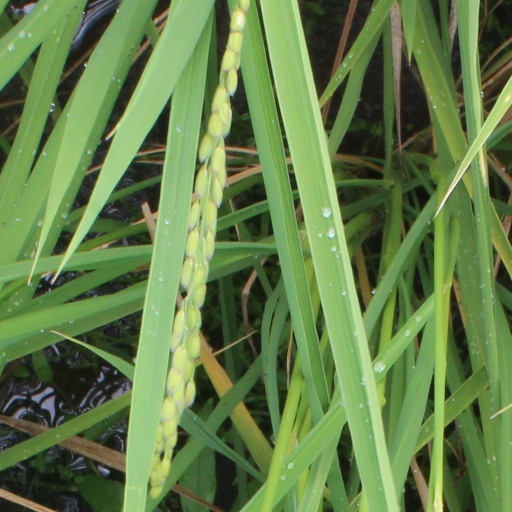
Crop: rice